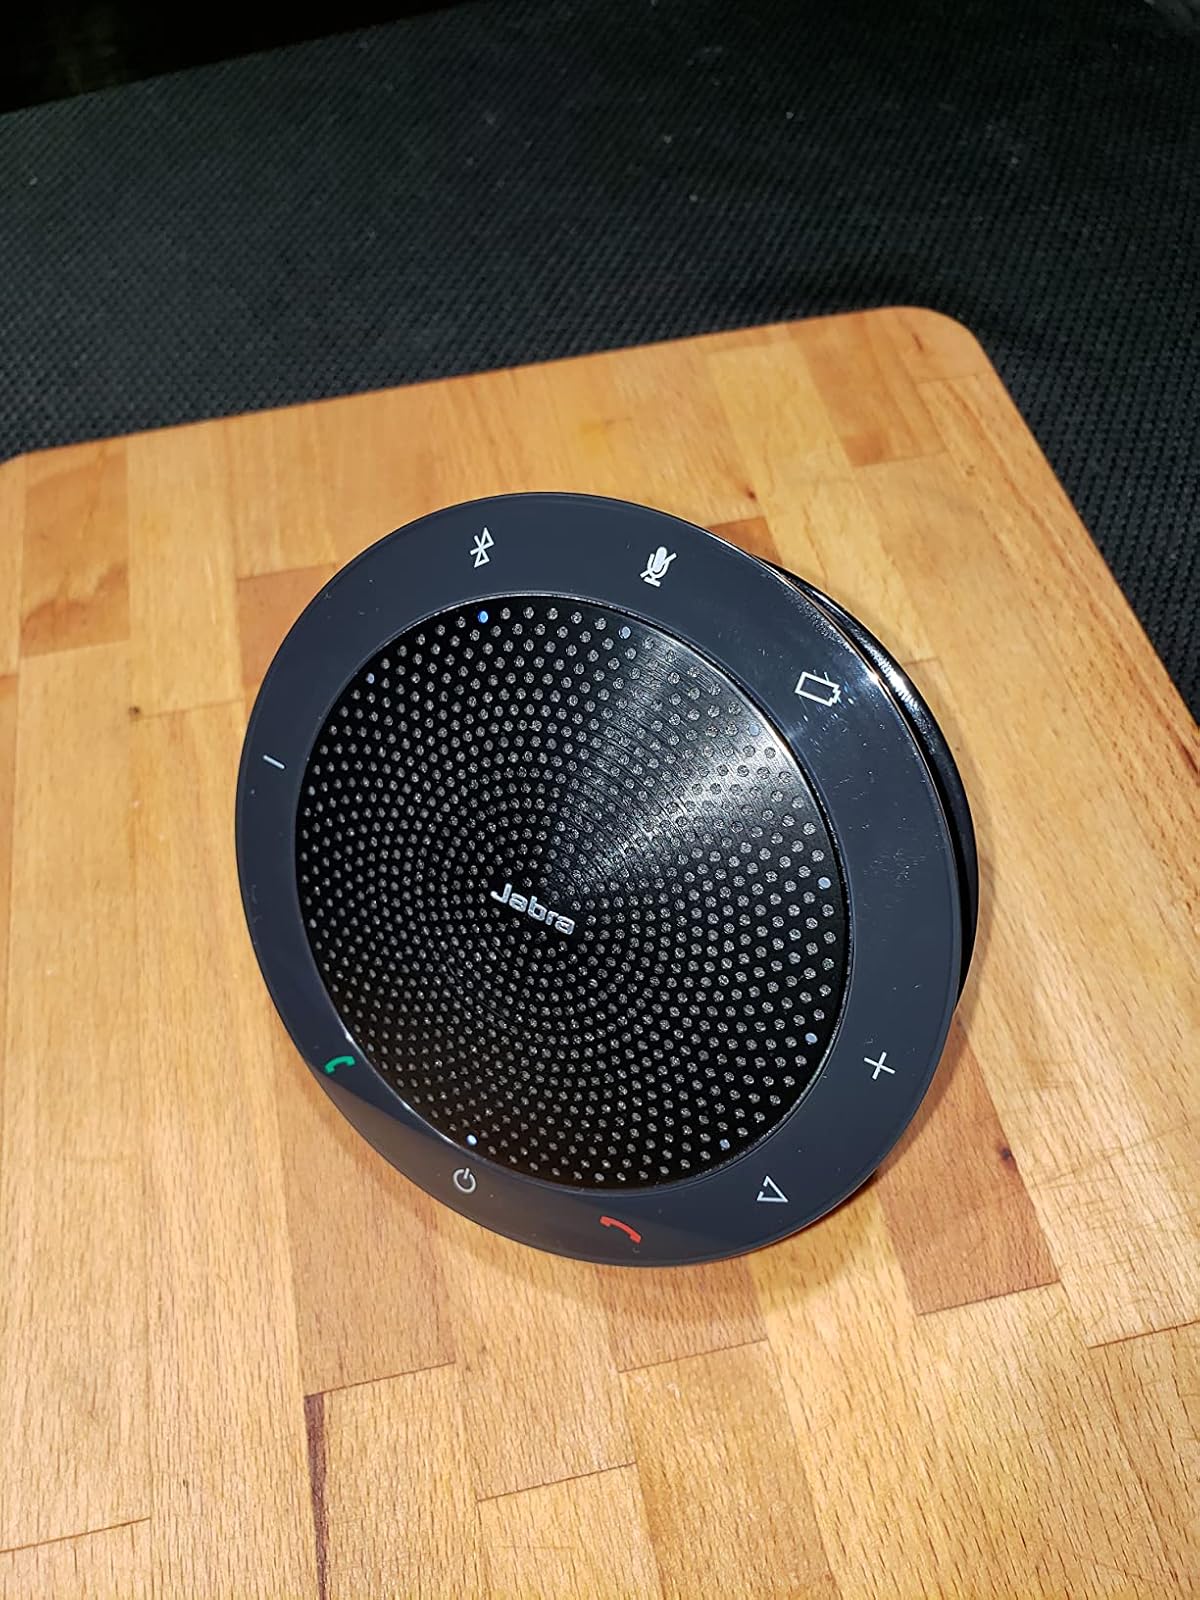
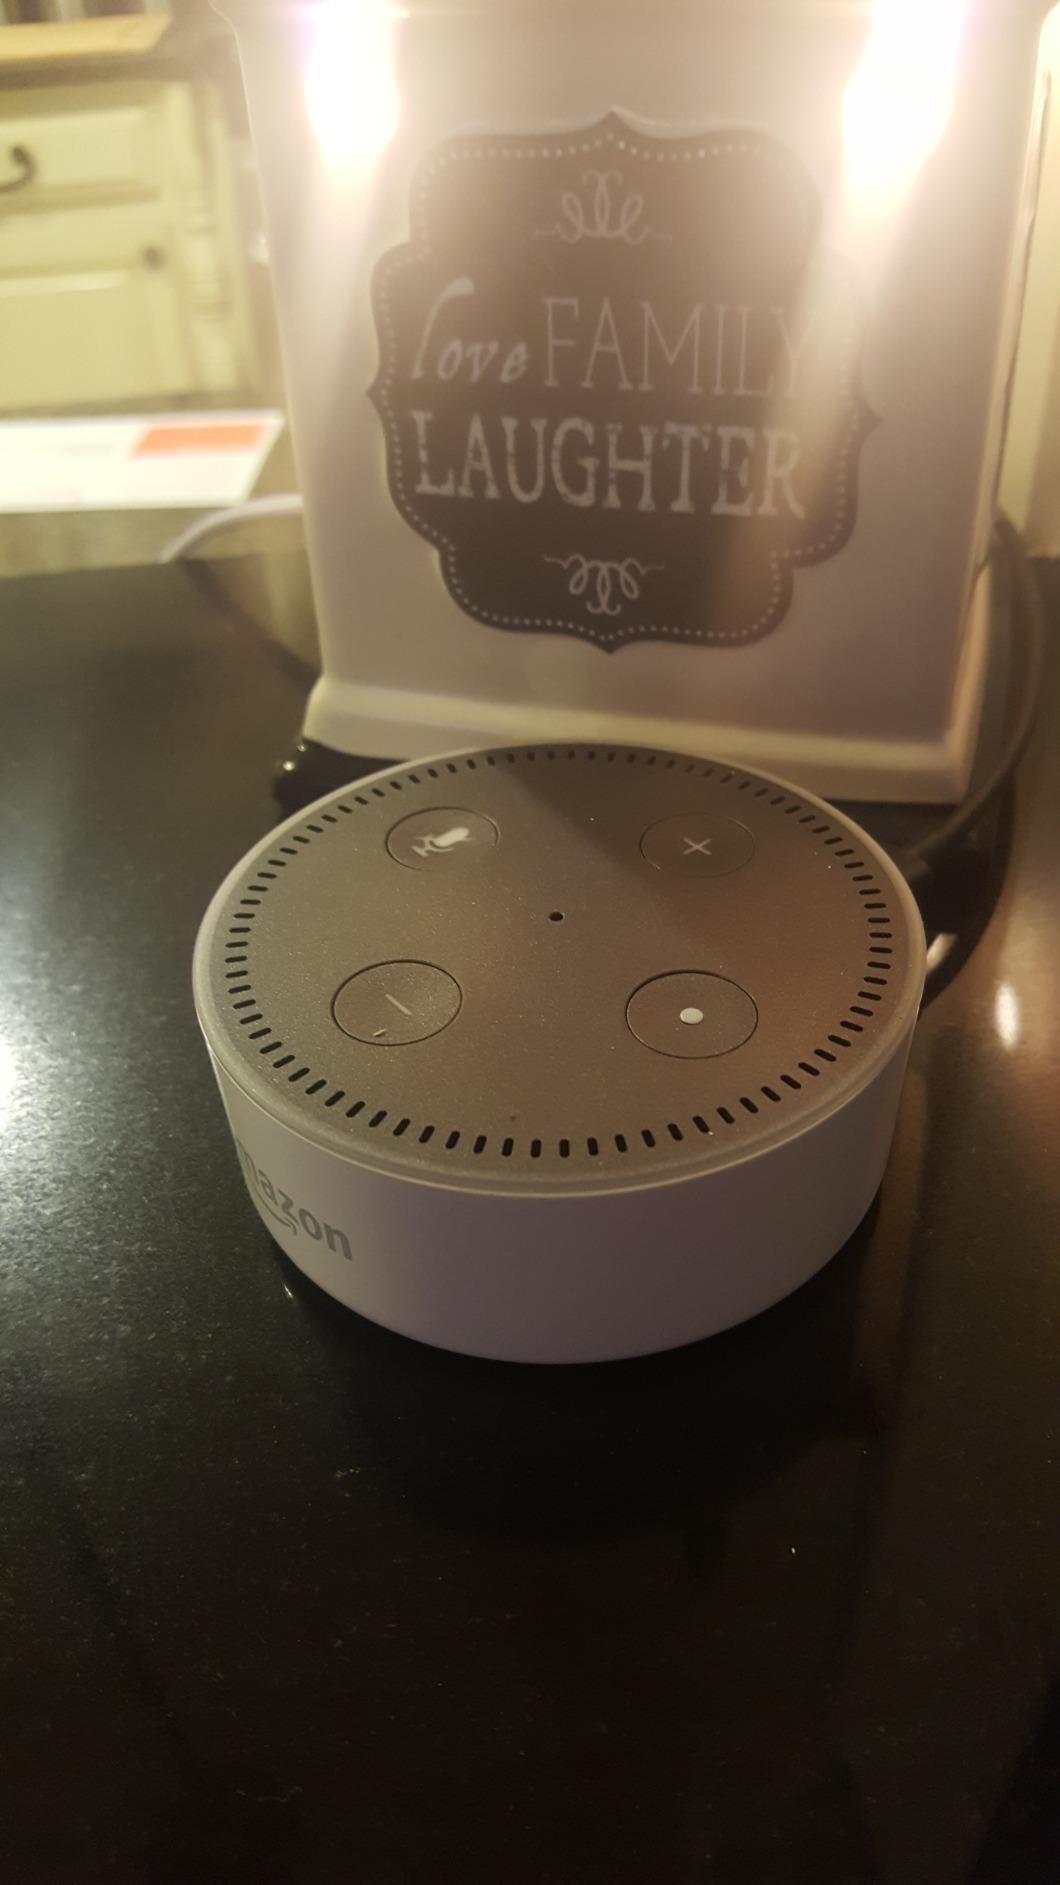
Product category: speaker
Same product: no